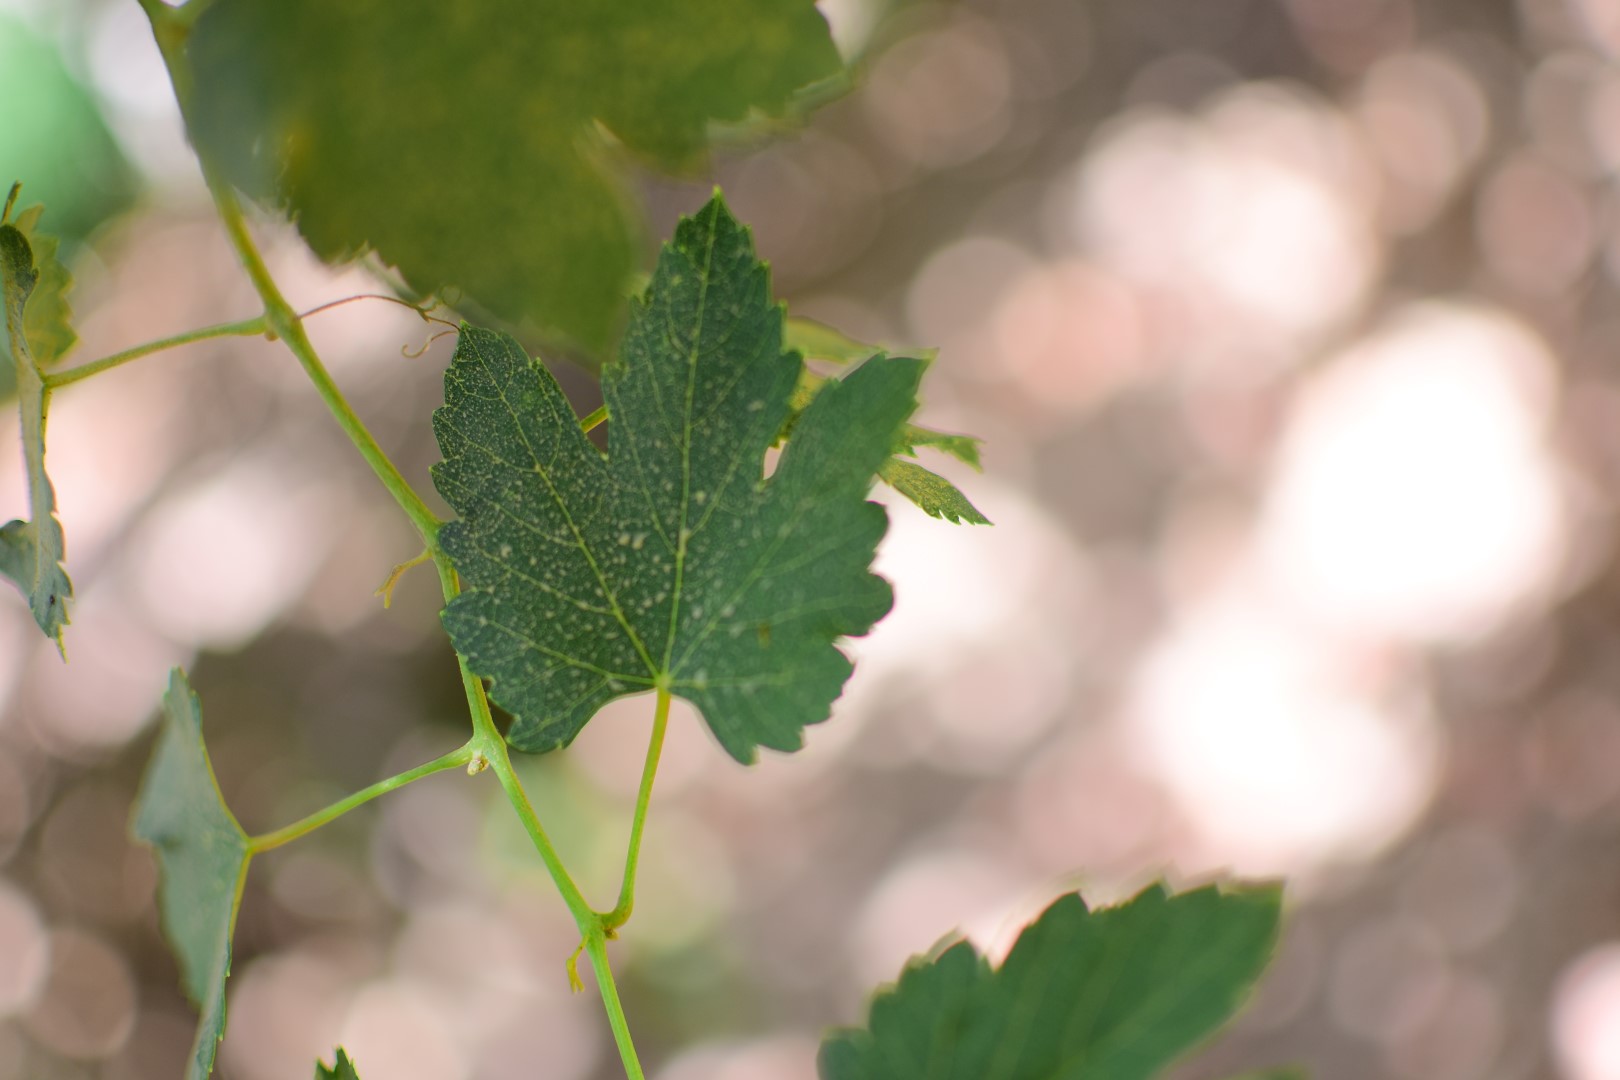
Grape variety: Frinsi